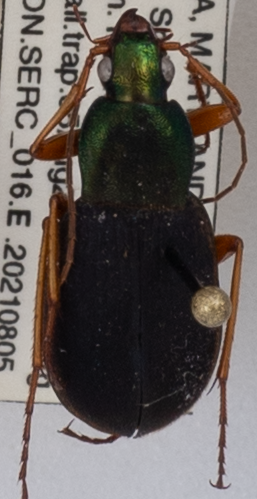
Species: Chlaenius aestivus
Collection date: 2021-08-05
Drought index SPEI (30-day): -1.06
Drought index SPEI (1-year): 1.418
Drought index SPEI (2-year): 1.45